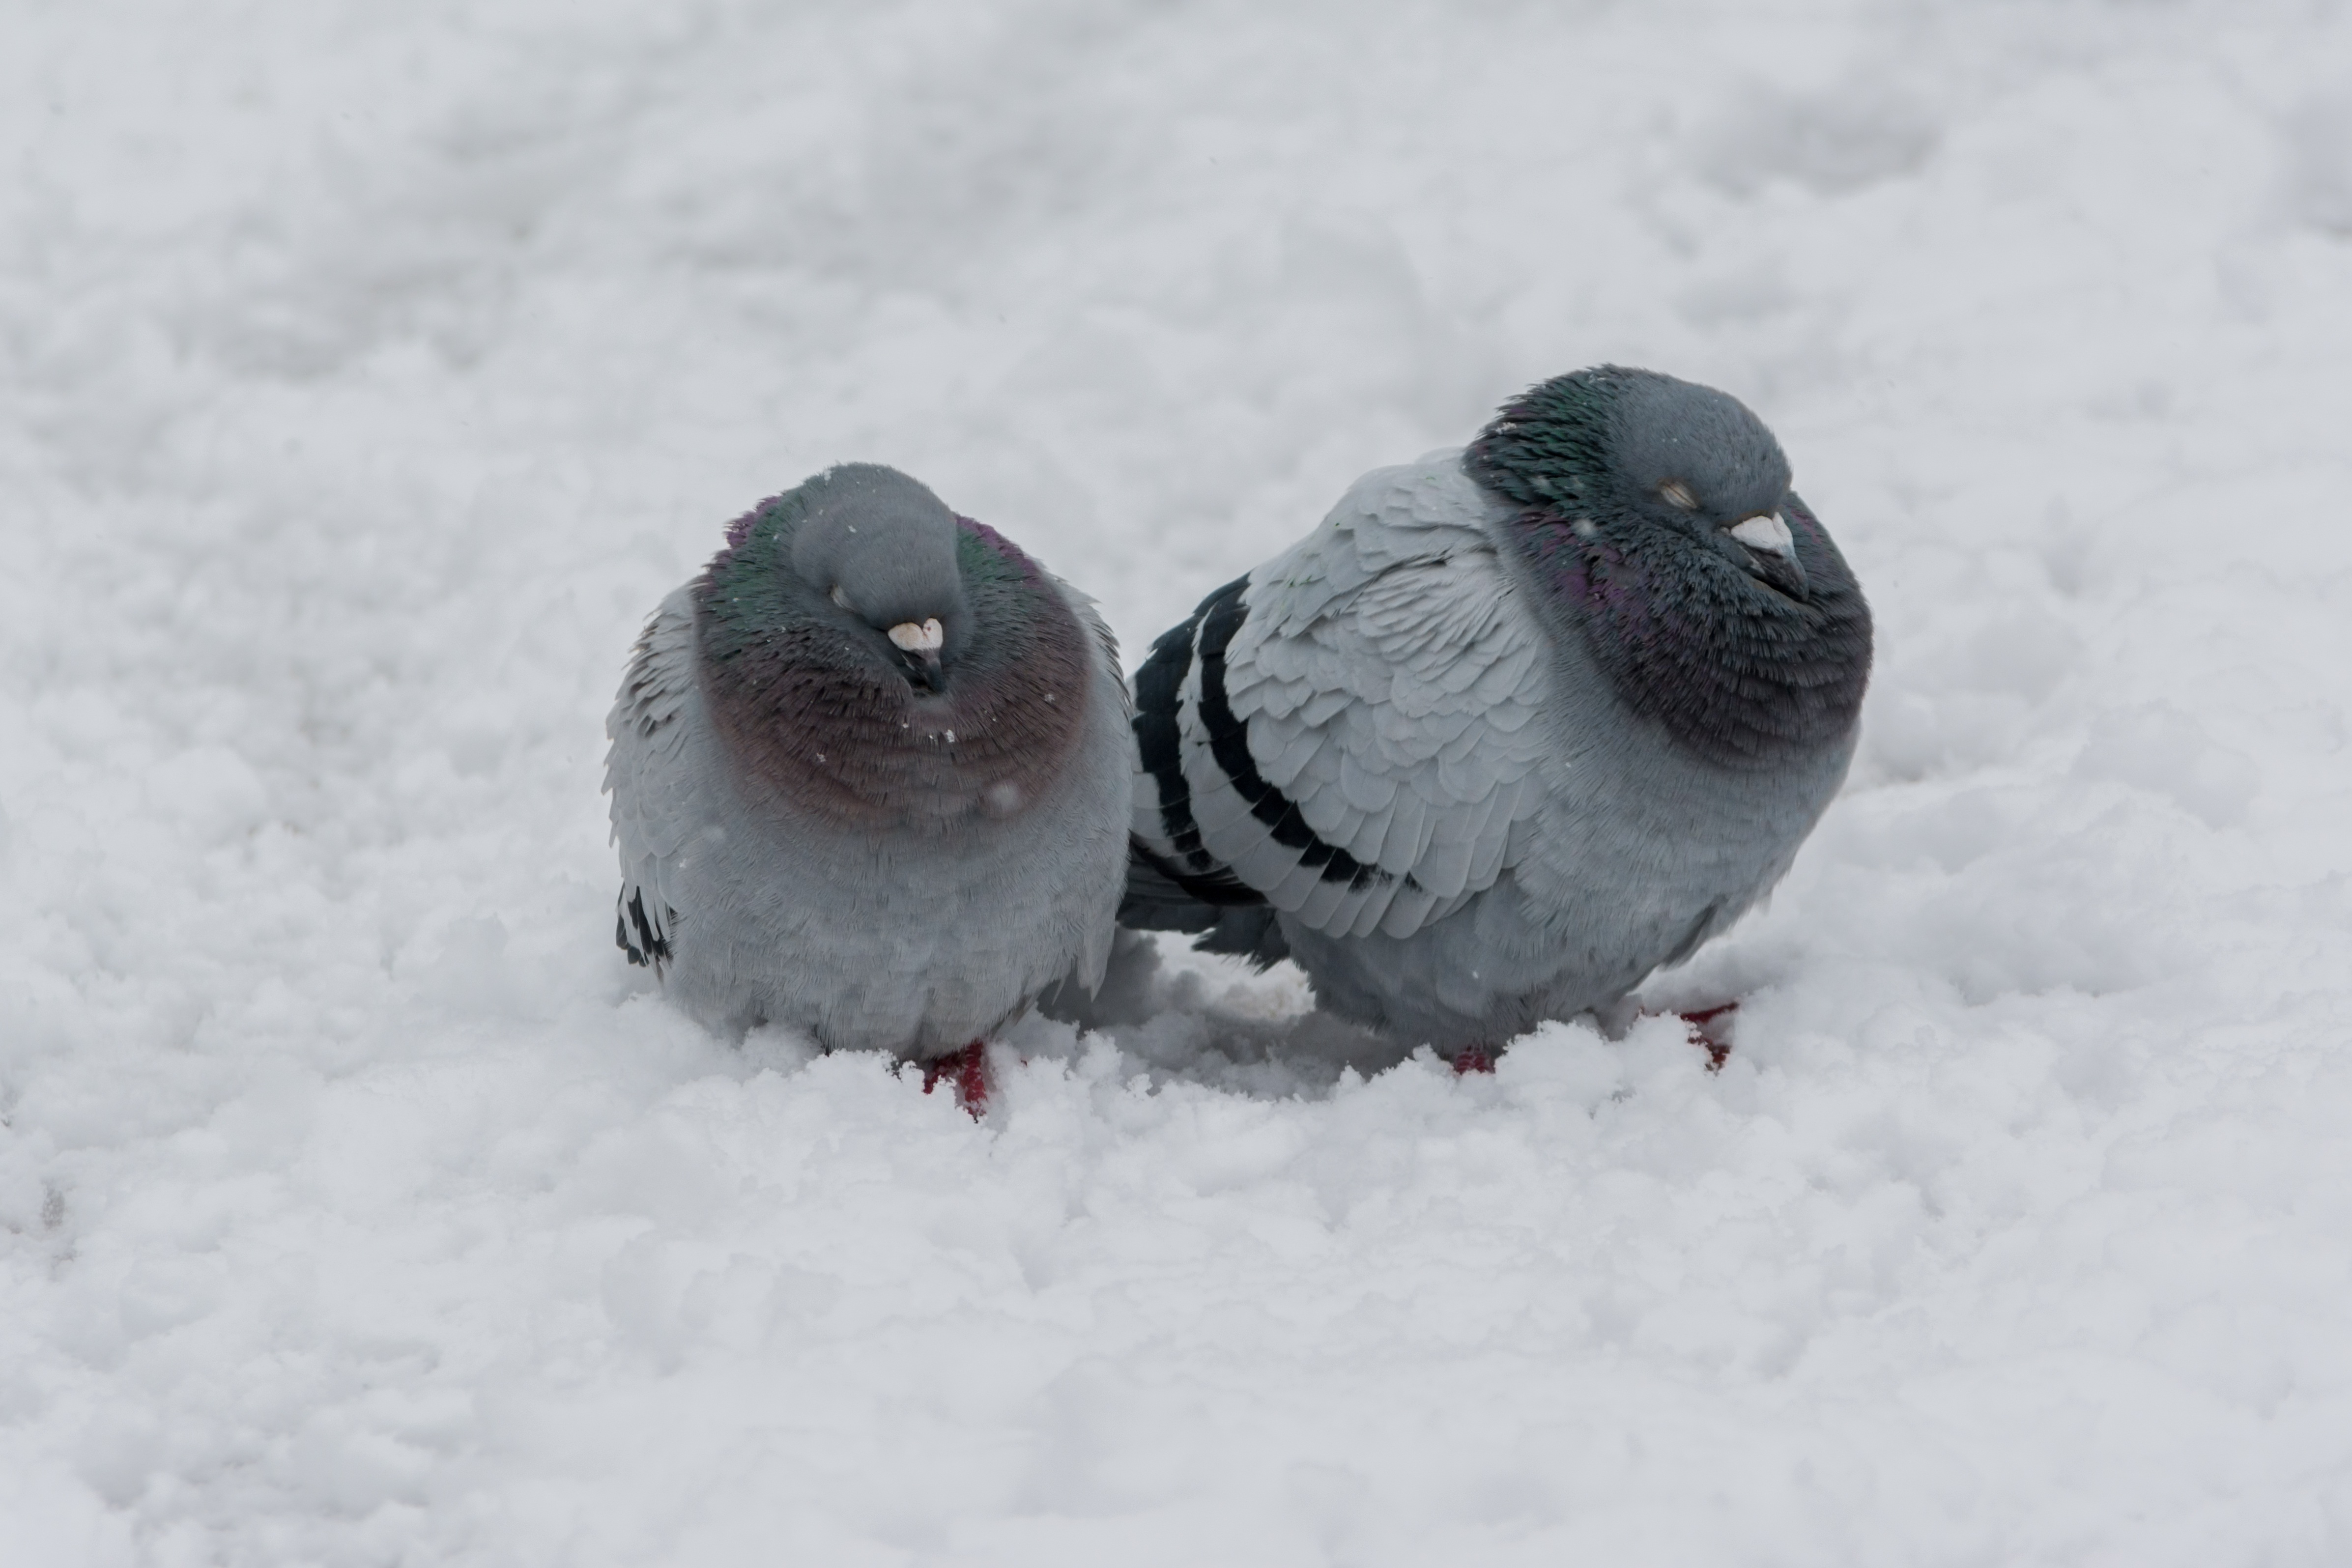
nature, branch, snow, cold, winter, bird, wing, group, white, street, frost, city, animal, urban, wildlife, wild, beak, park, weather, peace, gray, frozen, feather, season, outdoors, pigeon, dove, day, freezing, perching bird, emberizidae